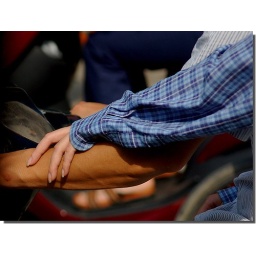
:) catched by my lens from my van on the street of Hanoi